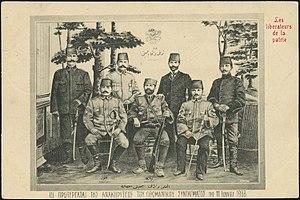
Carte postale «Les liberateurs de la patrie»
Pendant la période du déclin de l'Empire ottoman, le gouvernement des sultans mène, à partir de 1826, une série de réformes pour renforcer et moderniser l'armée ottomane afin de faire face aux révoltes intérieures et aux ambitions des puissances étrangères. Les réformes des Tanzimat établissent une armée permanente basée sur la conscription mais ne peuvent empêcher une série de défaites dans les guerres russo-turques et les guerres balkaniques. Allié de l'Allemagne pendant la Première guerre mondiale en Orient, il est entraîné dans sa défaite en 1918. Le refus de la capitulation entraîne la constitution d'une nouvelle armée nationale, autour de Mustafa Kemal, qui sort victorieuse de la guerre d'indépendance turque en 1922.